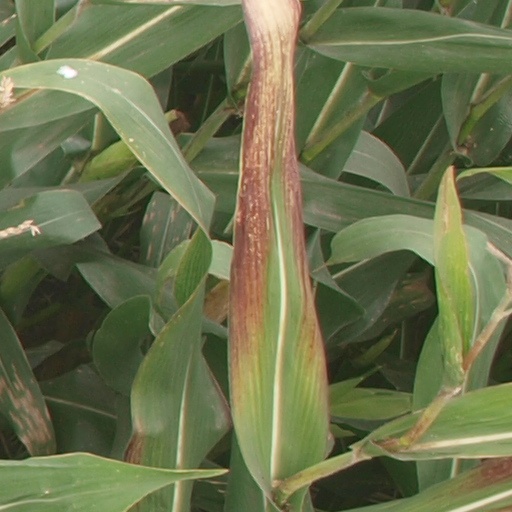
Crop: maize; corn